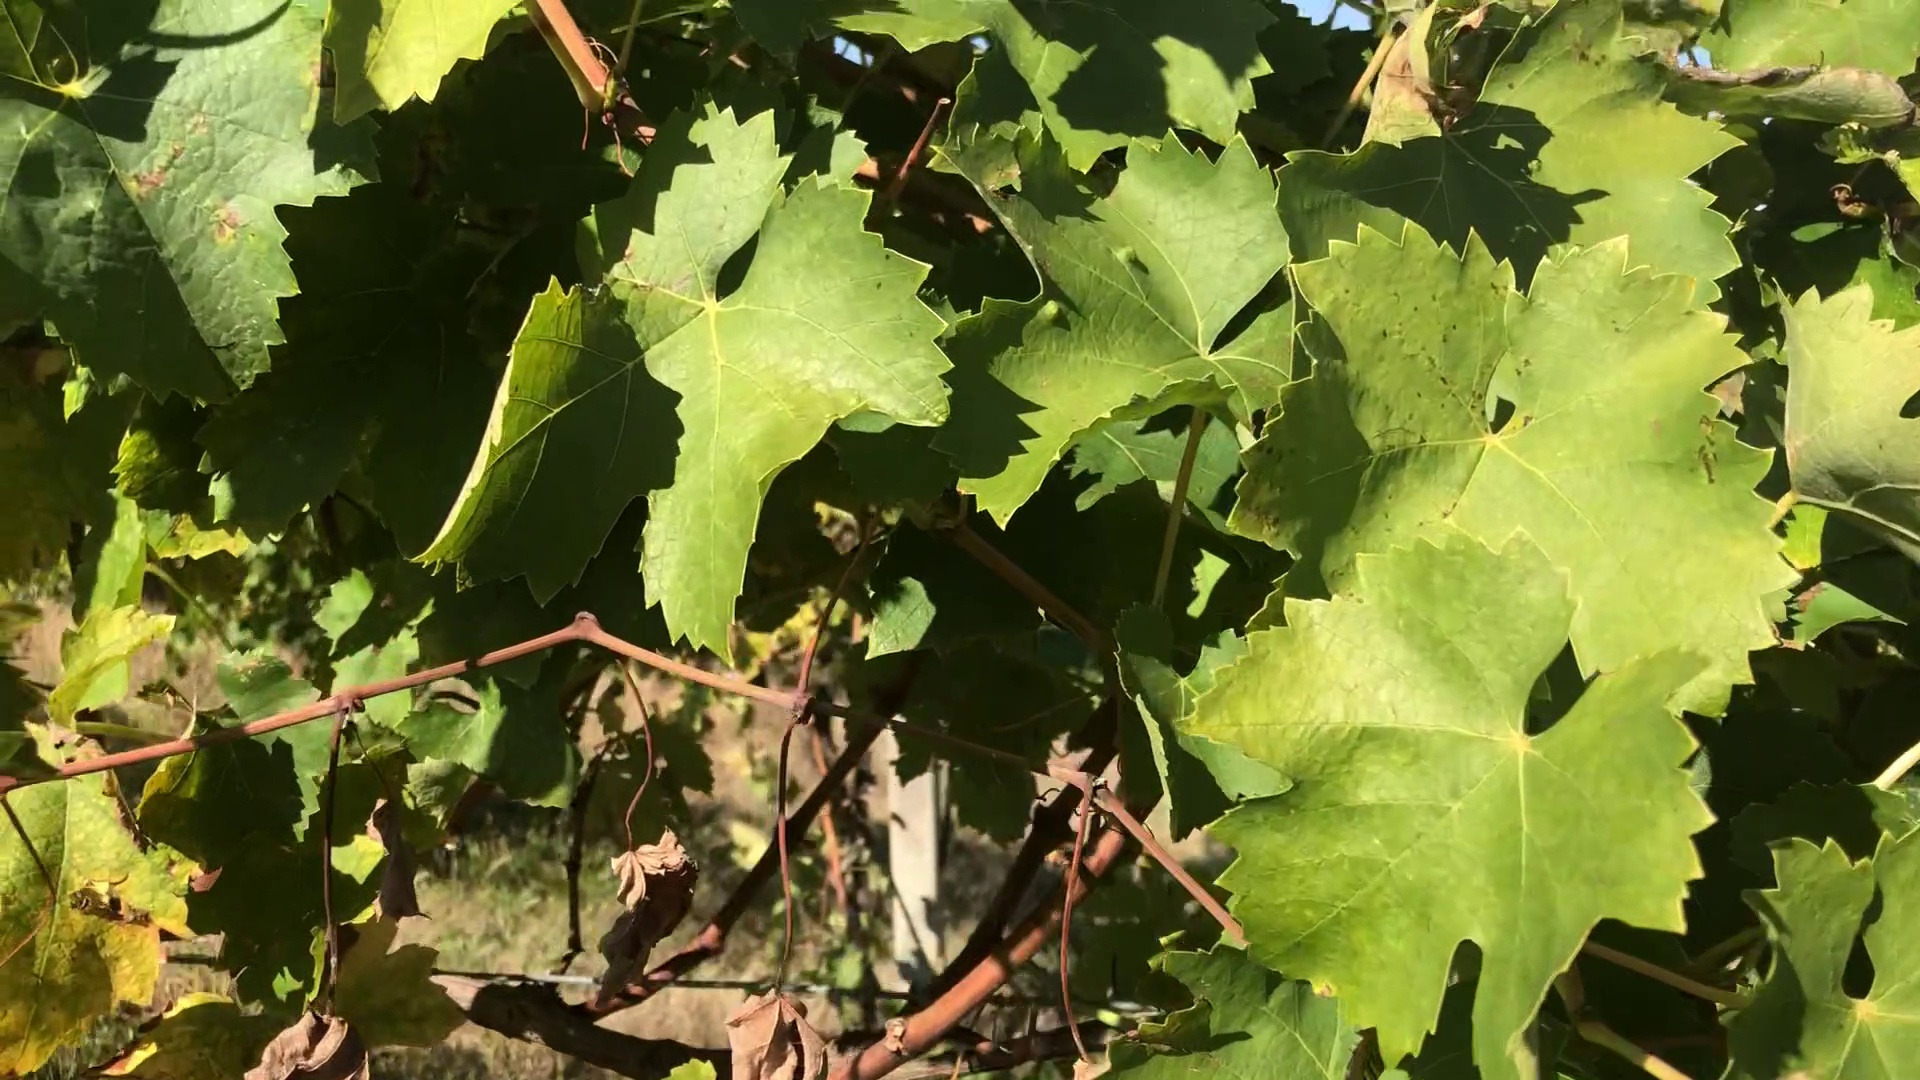
Label: healthy